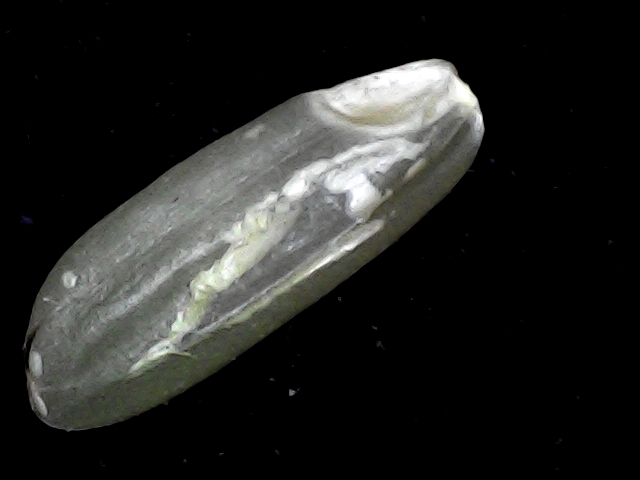
Rice variety: BD91